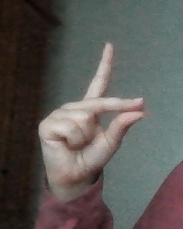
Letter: ta